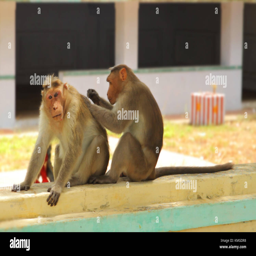
monkey sitting on a wall